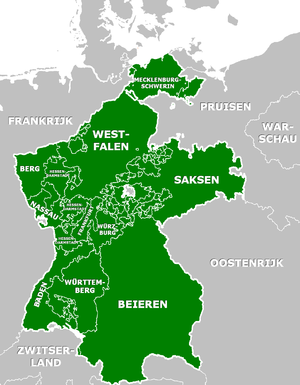
La Confédération du Rhin en 1812 Polski: Związek Reński w 1812
Le traité de la confédération du Rhin est un traité signé le 12 juillet 1806 à Paris entre le représentant de l'empereur des Français Napoléon Bonaparte et ceux des seize princes allemands ayant quitté la diète du Saint-Empire romain germanique pour rejoindre la confédération du Rhin en tant qu'États souverains.